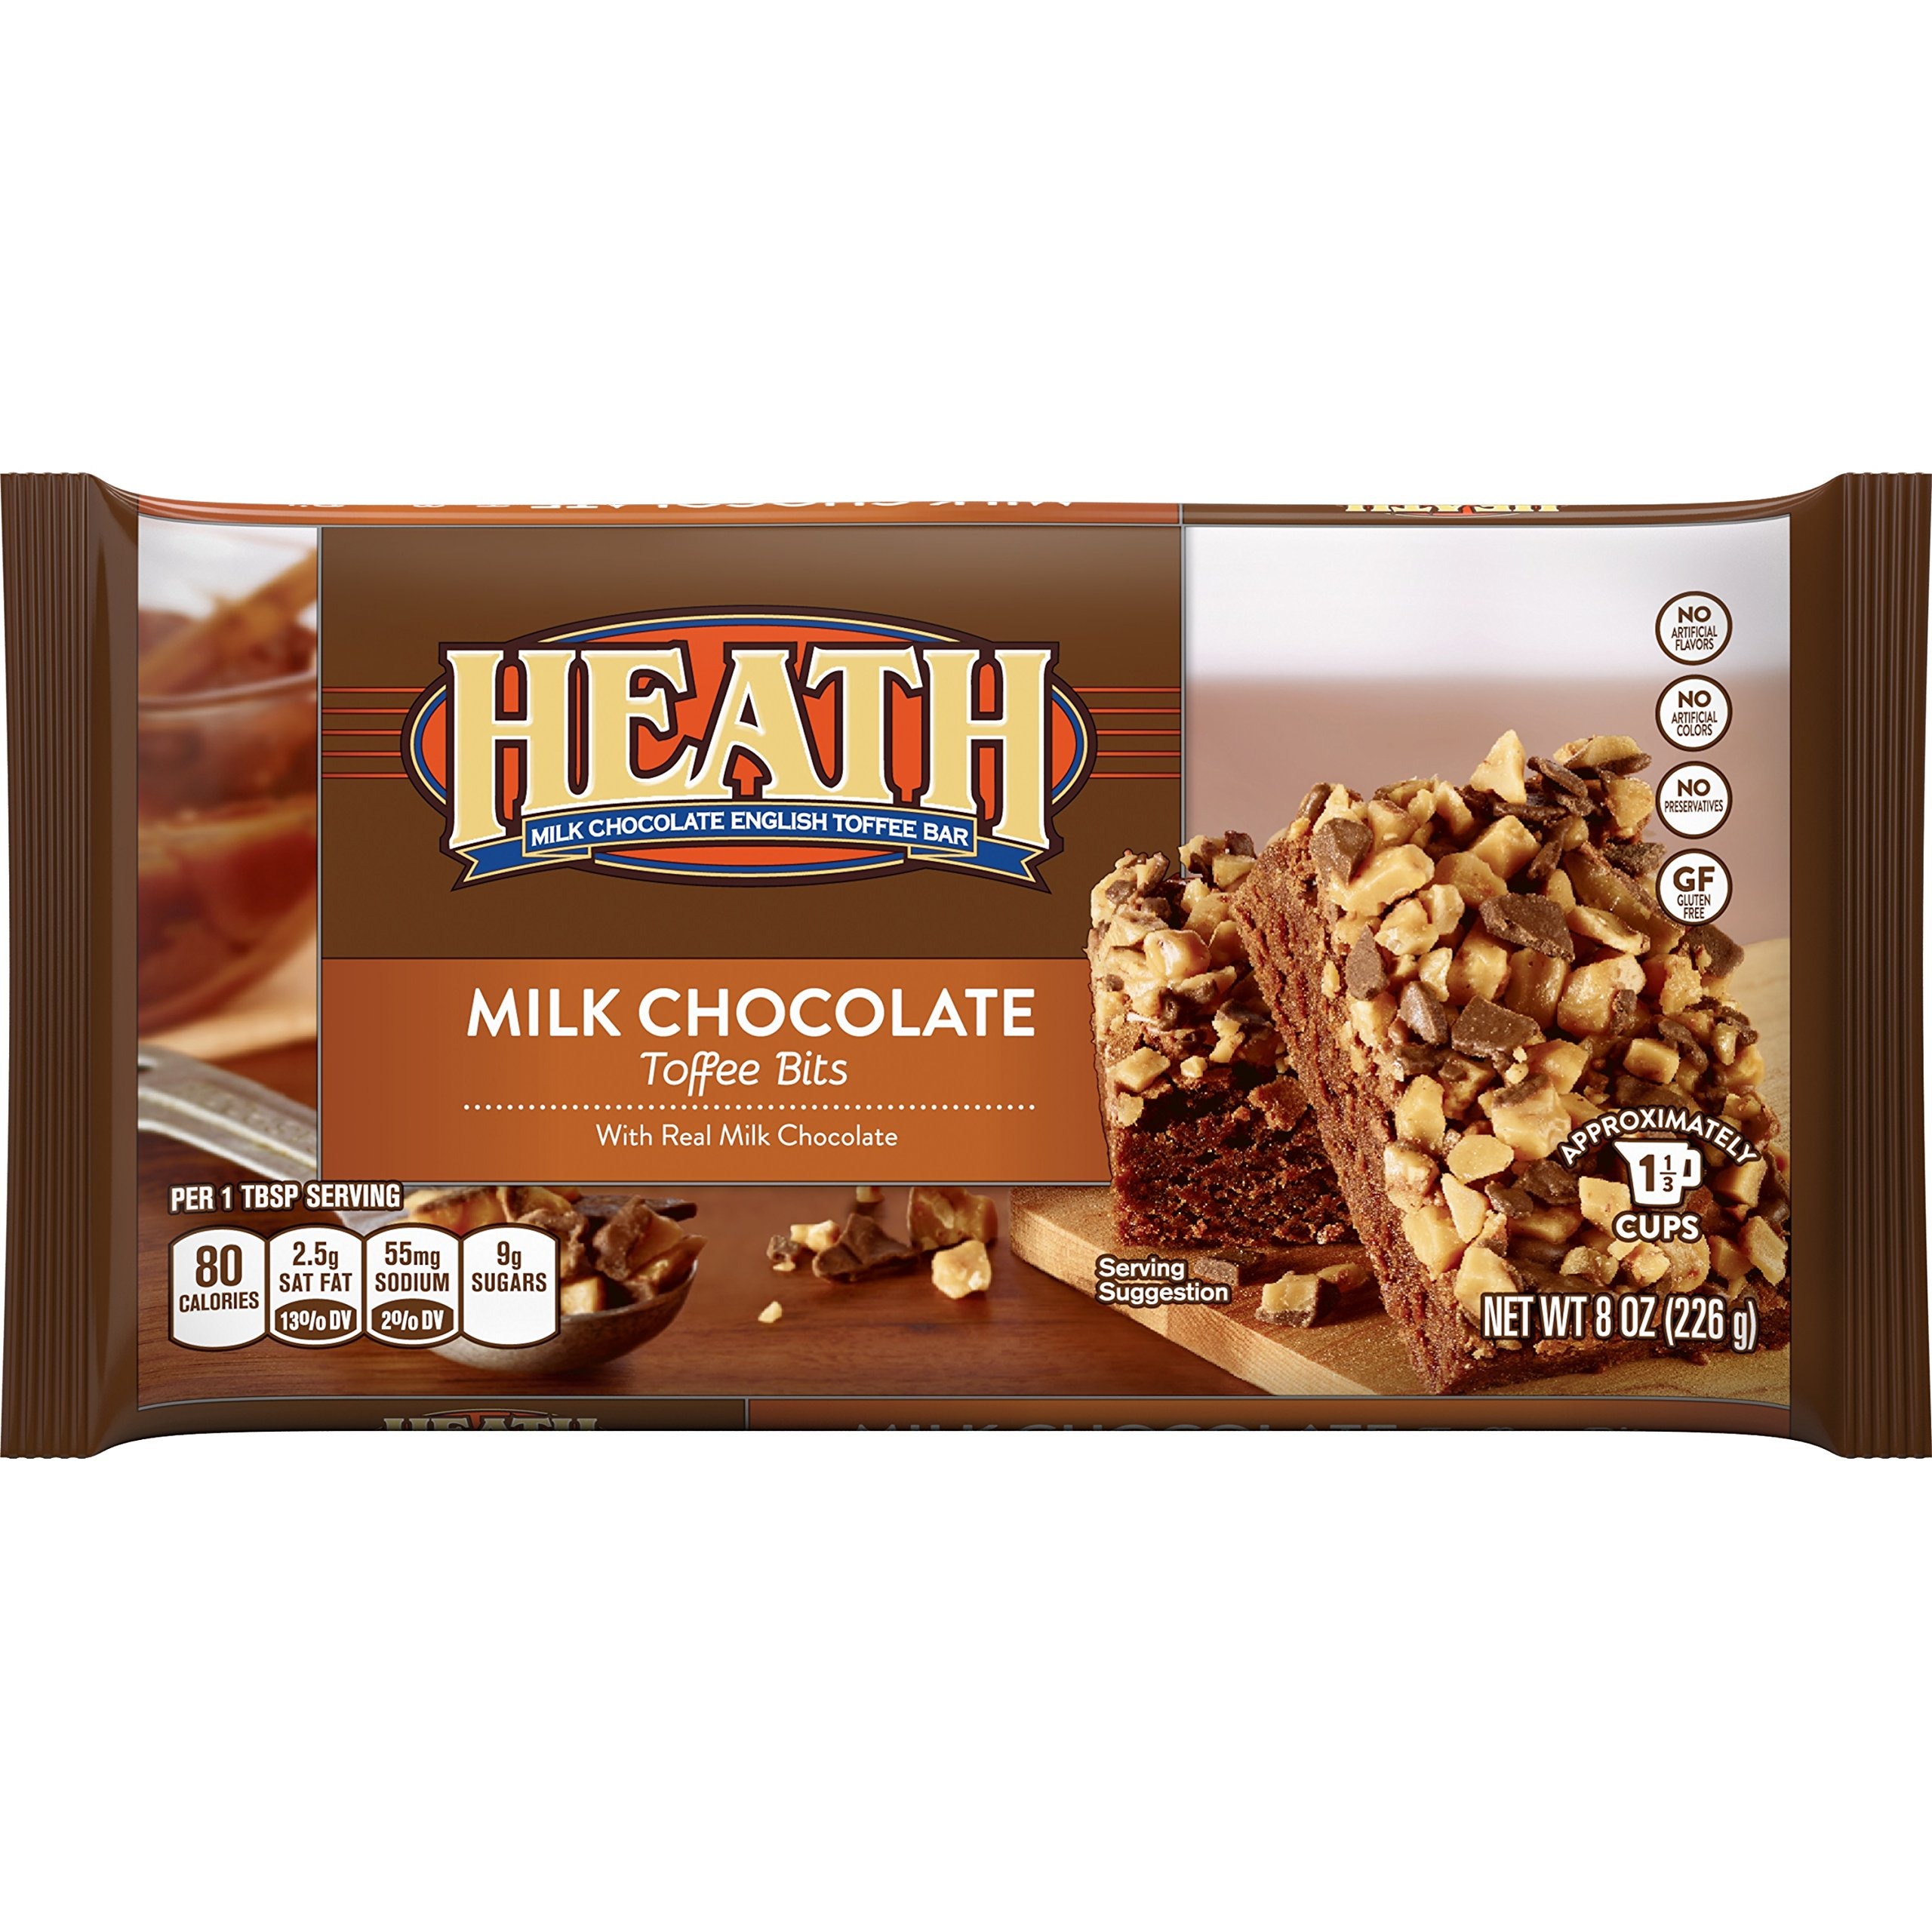
Item Name: Heath Toffee Bits, 8oz, Milk Chocolate
Bullet Point 1: Perfect for adding to baked goods and desserts
Bullet Point 2: Milk chocolate baking bits with English toffee and almonds
Bullet Point 3: Each 8-ounce bag contains approximately 1-1/3 cups
Bullet Point 4: Kosher baking bits
Value: 8.0
Unit: ounce

Price: 2.83